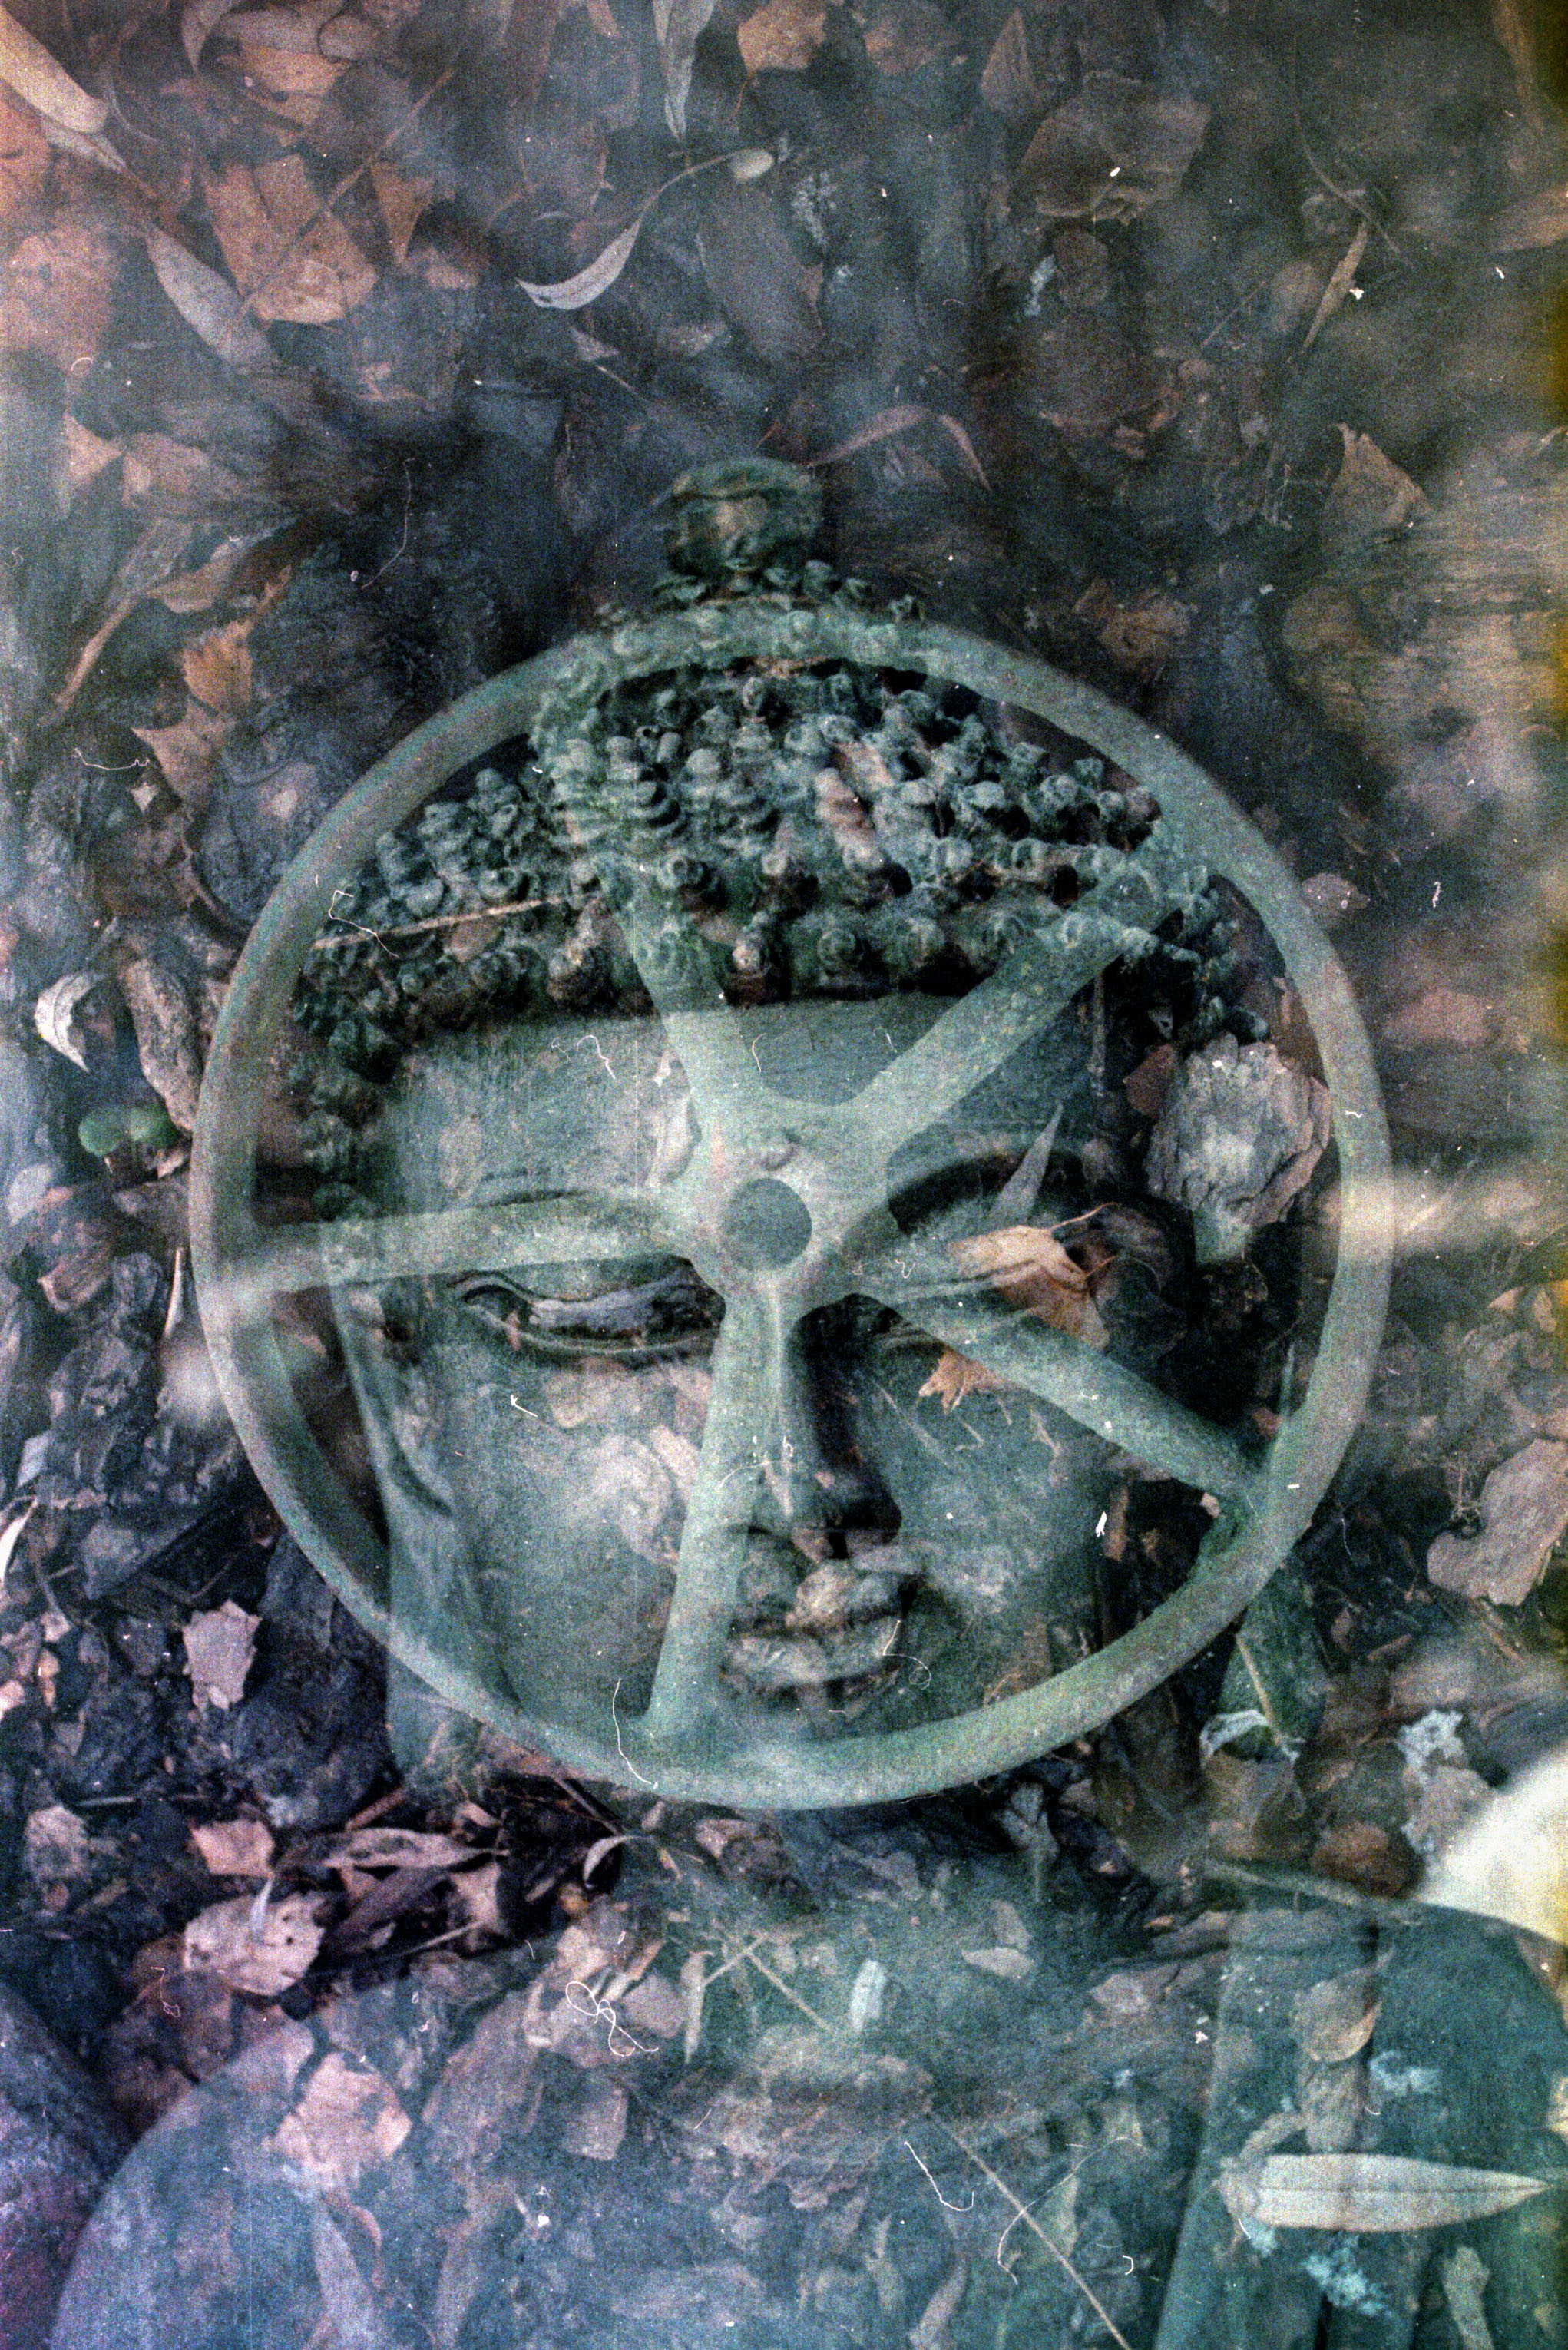
wheel, monument, statue, calm, meditate, sculpture, art, buddha, ancient history